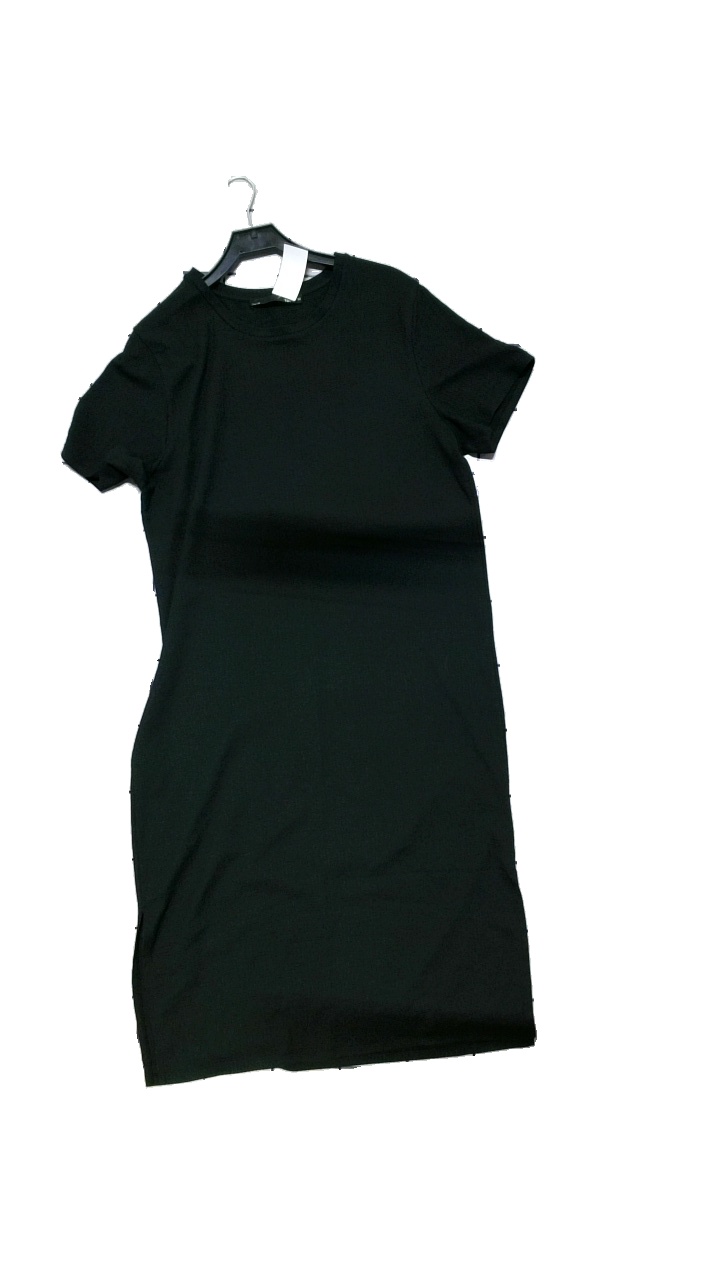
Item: Dress (Ladies)
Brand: Lager 157
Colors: Black
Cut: Loose, Long
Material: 98% polyester, 2% elastane
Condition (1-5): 5
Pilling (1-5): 5
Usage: Reuse
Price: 50-100